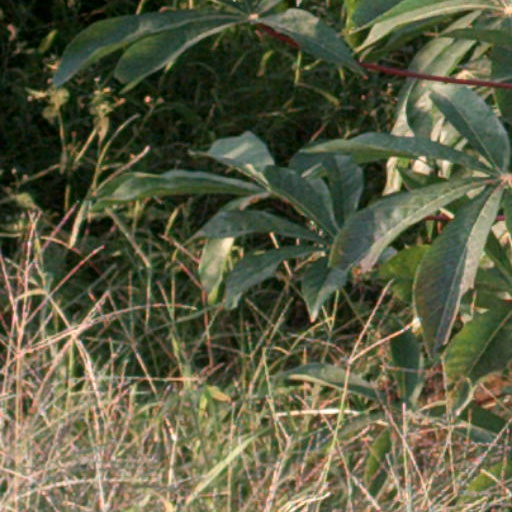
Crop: cassava